Rivers Cuomo

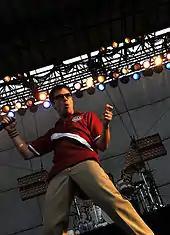
Cuomo performing in 2009

During Weezer's hiatus after "Pinkerton", Cuomo formed Homie, and performed what he called "goofball songs" for his "country band". An album was planned, but only one studio recording, the song "American Girls", was released. Cuomo has contributed to recordings by various other musicians (Crazy Town, Cold, Mark Ronson). He managed the band AM Radio in 2002 and 2003; he and the band's frontman, Kevin Ridel, went to school together.